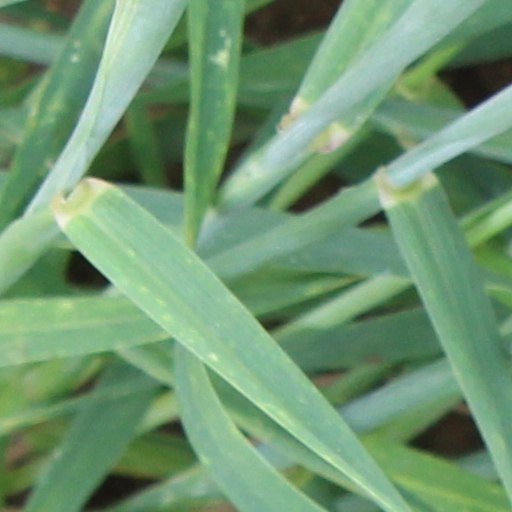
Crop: wheat